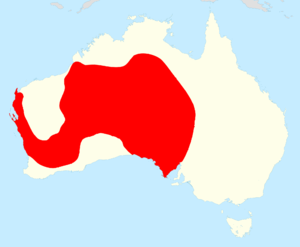
Molok (øgle)
Molokkens udbredelselseområde
Molokkens udbredelselseområde
Molok eller Tornet djævel er en australsk øgle i agam-familien. Det er den eneste art i slægten Moloch som derved er monotypisk.